Grand Ducal Palace, Luxembourg

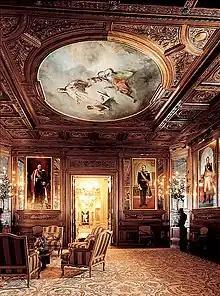
The King's Lounge

The building was first the city hall of Luxembourg from 1572 to 1795, the seat of the prefecture of the "Département des Forêts" in 1795, and then the headquarters of the Luxembourg Government in 1817.